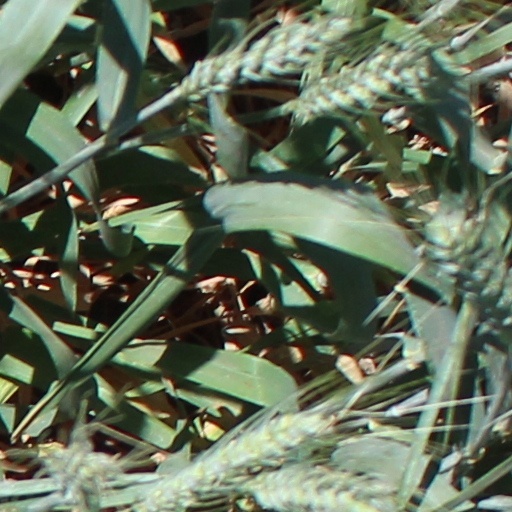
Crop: wheat